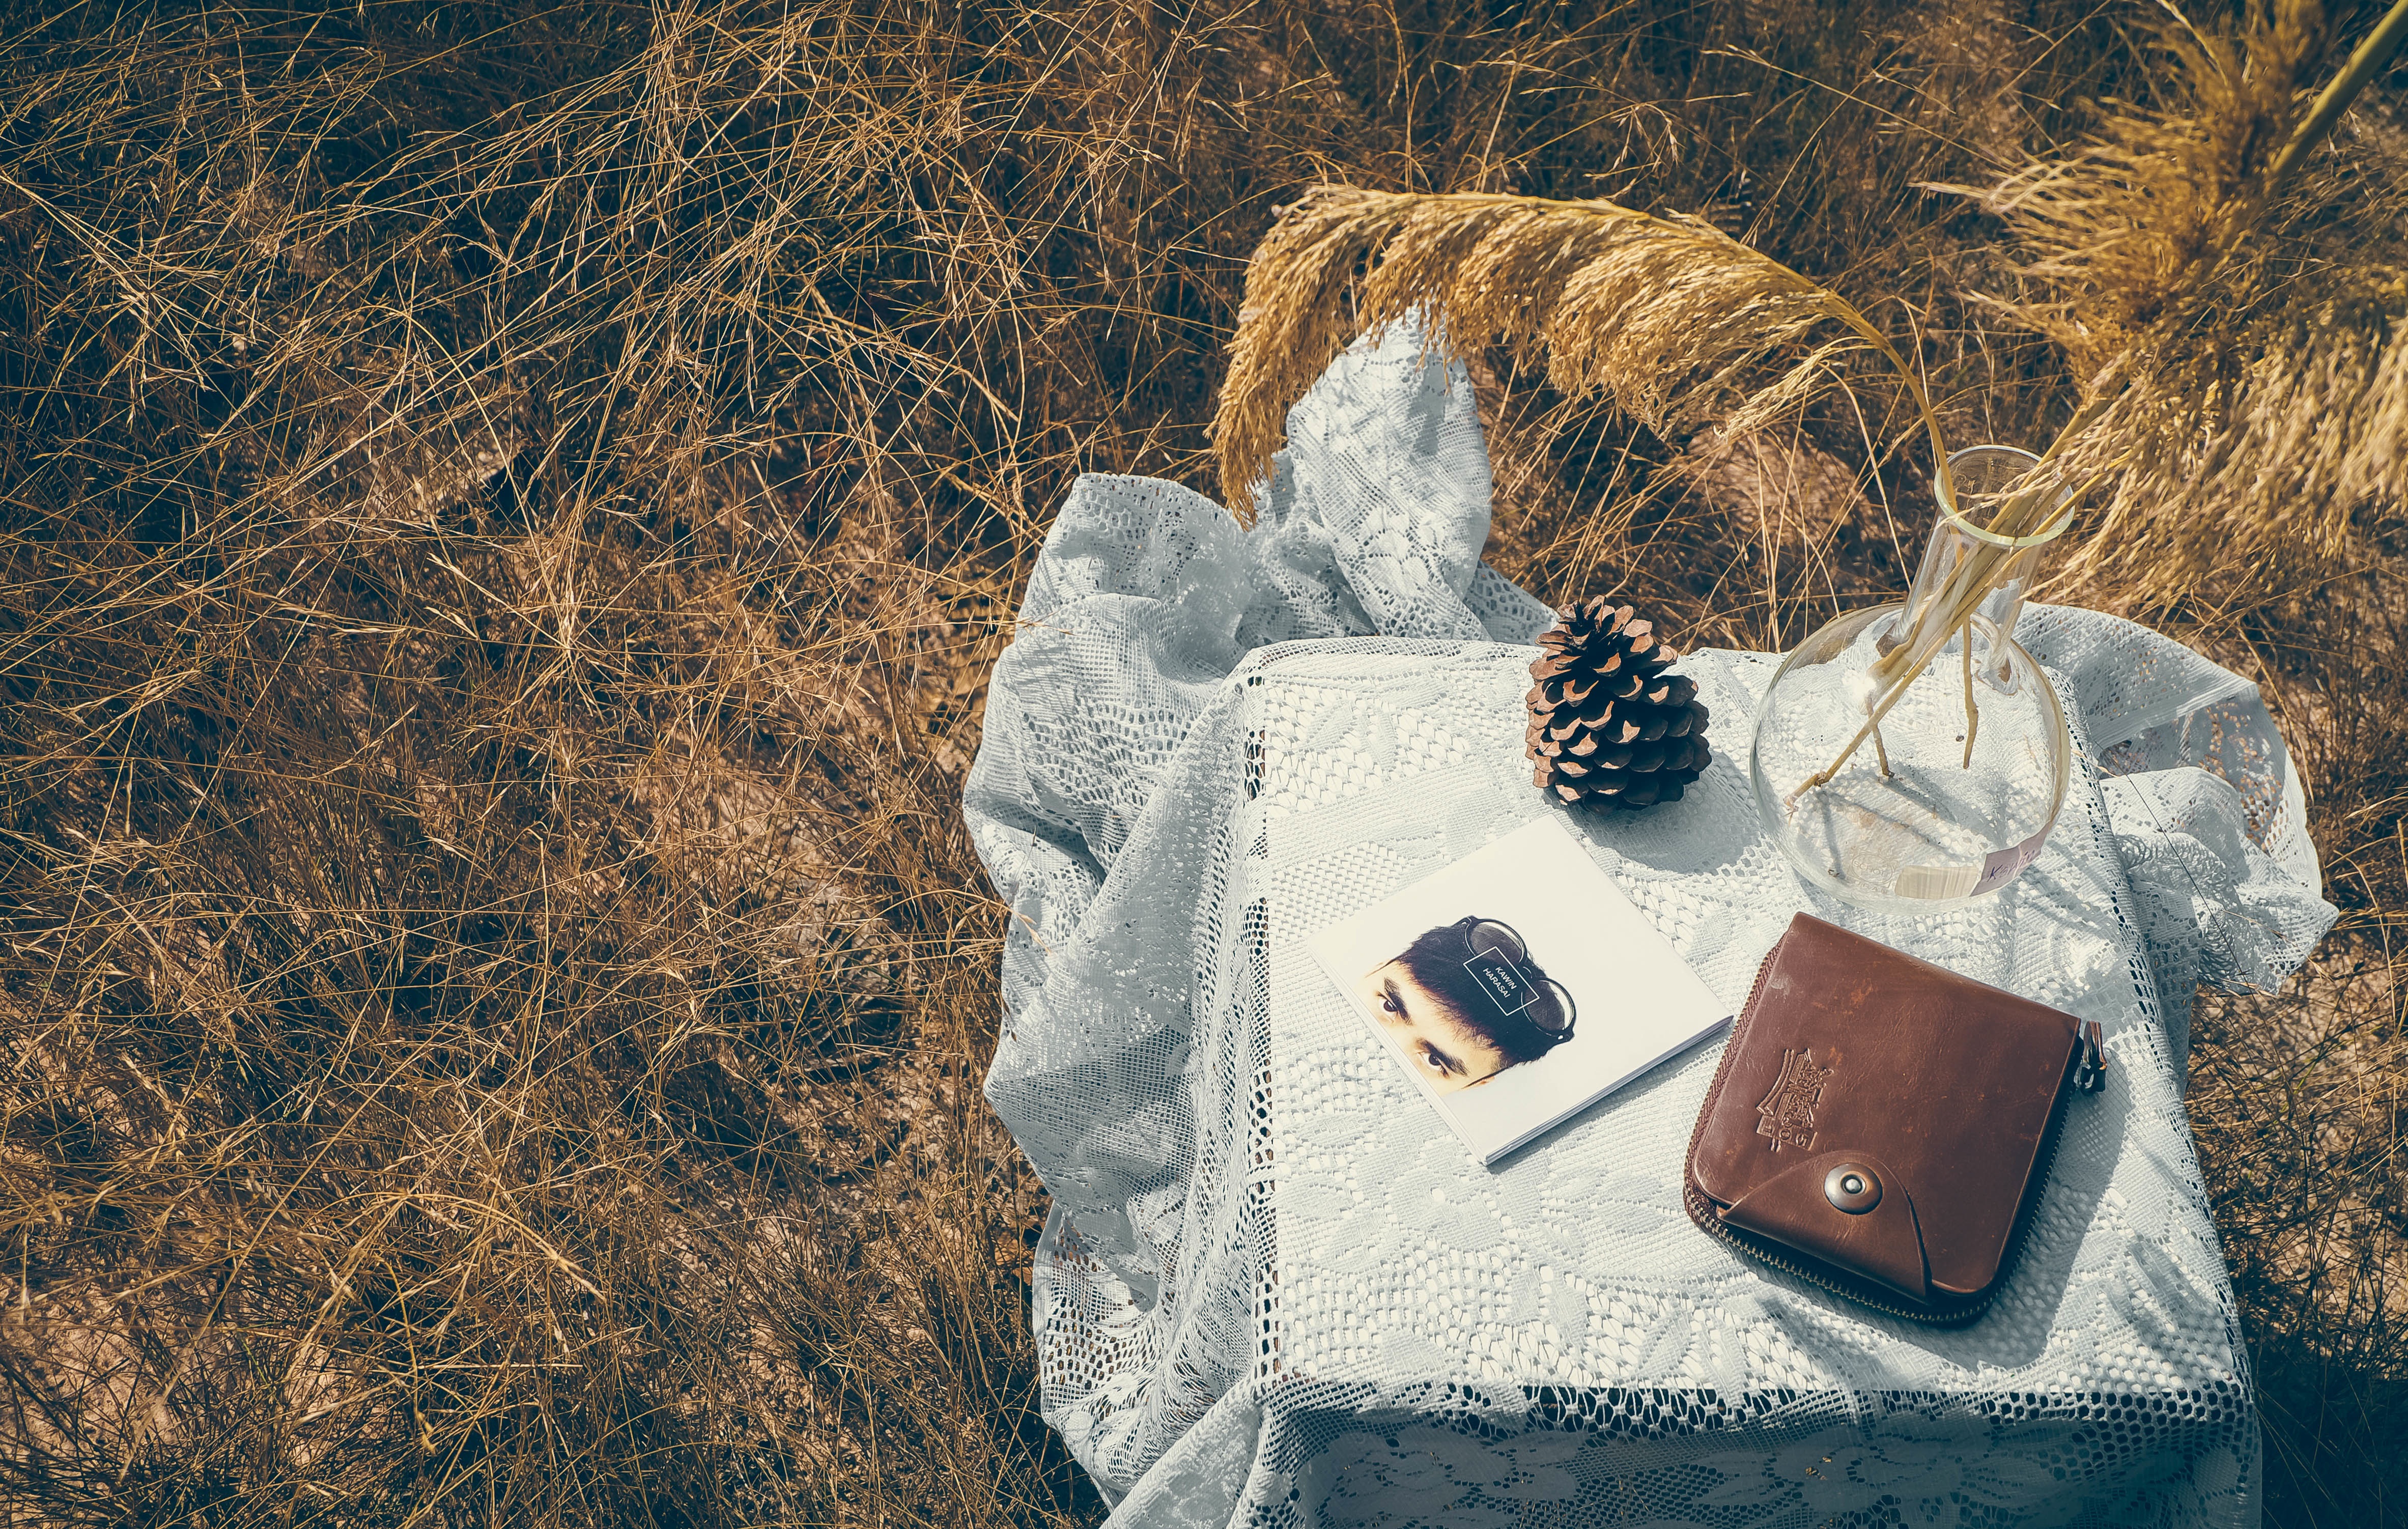
nature, grass, rock, book, snow, winter, countryside, morning, reading, relax, peaceful, pinecone, calm, season, material, spiritual, picnic, outdoors, relaxation, meditation, serenity, quiet, mood, aromatherapy